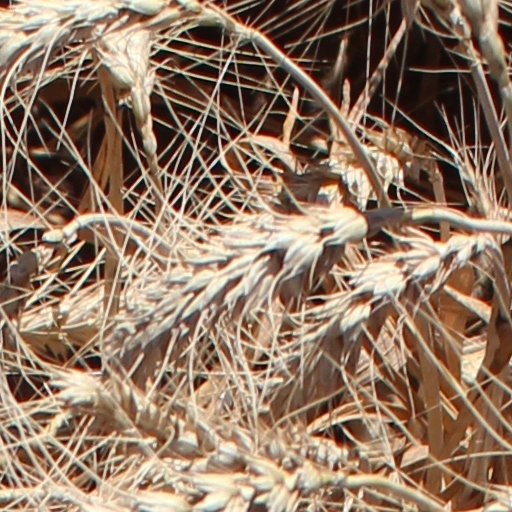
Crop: wheat